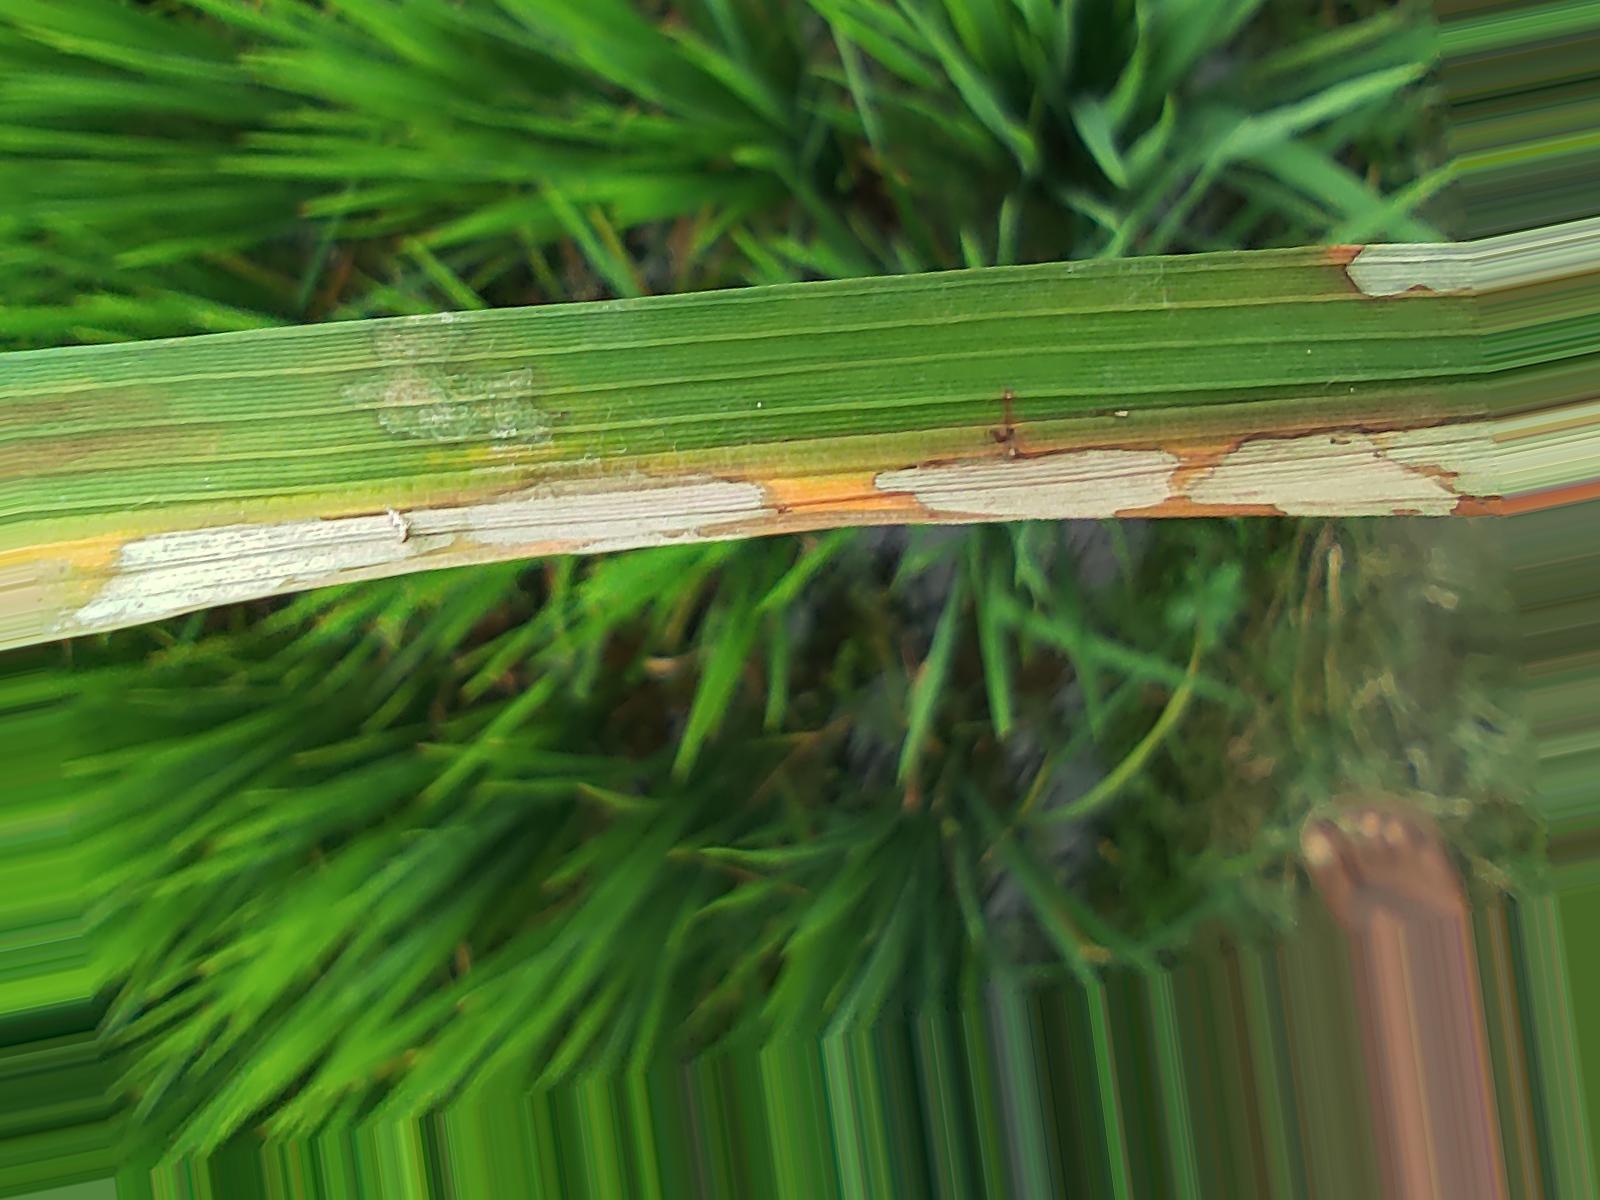
Nhãn: Bệnh Đốm Vằn ( Khô vằn ) ( Sheath Blight )